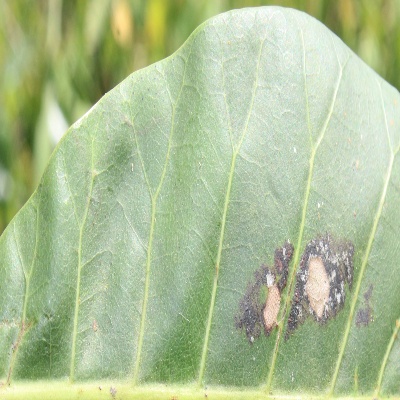
Crop: Cashew
Condition: anthracnose